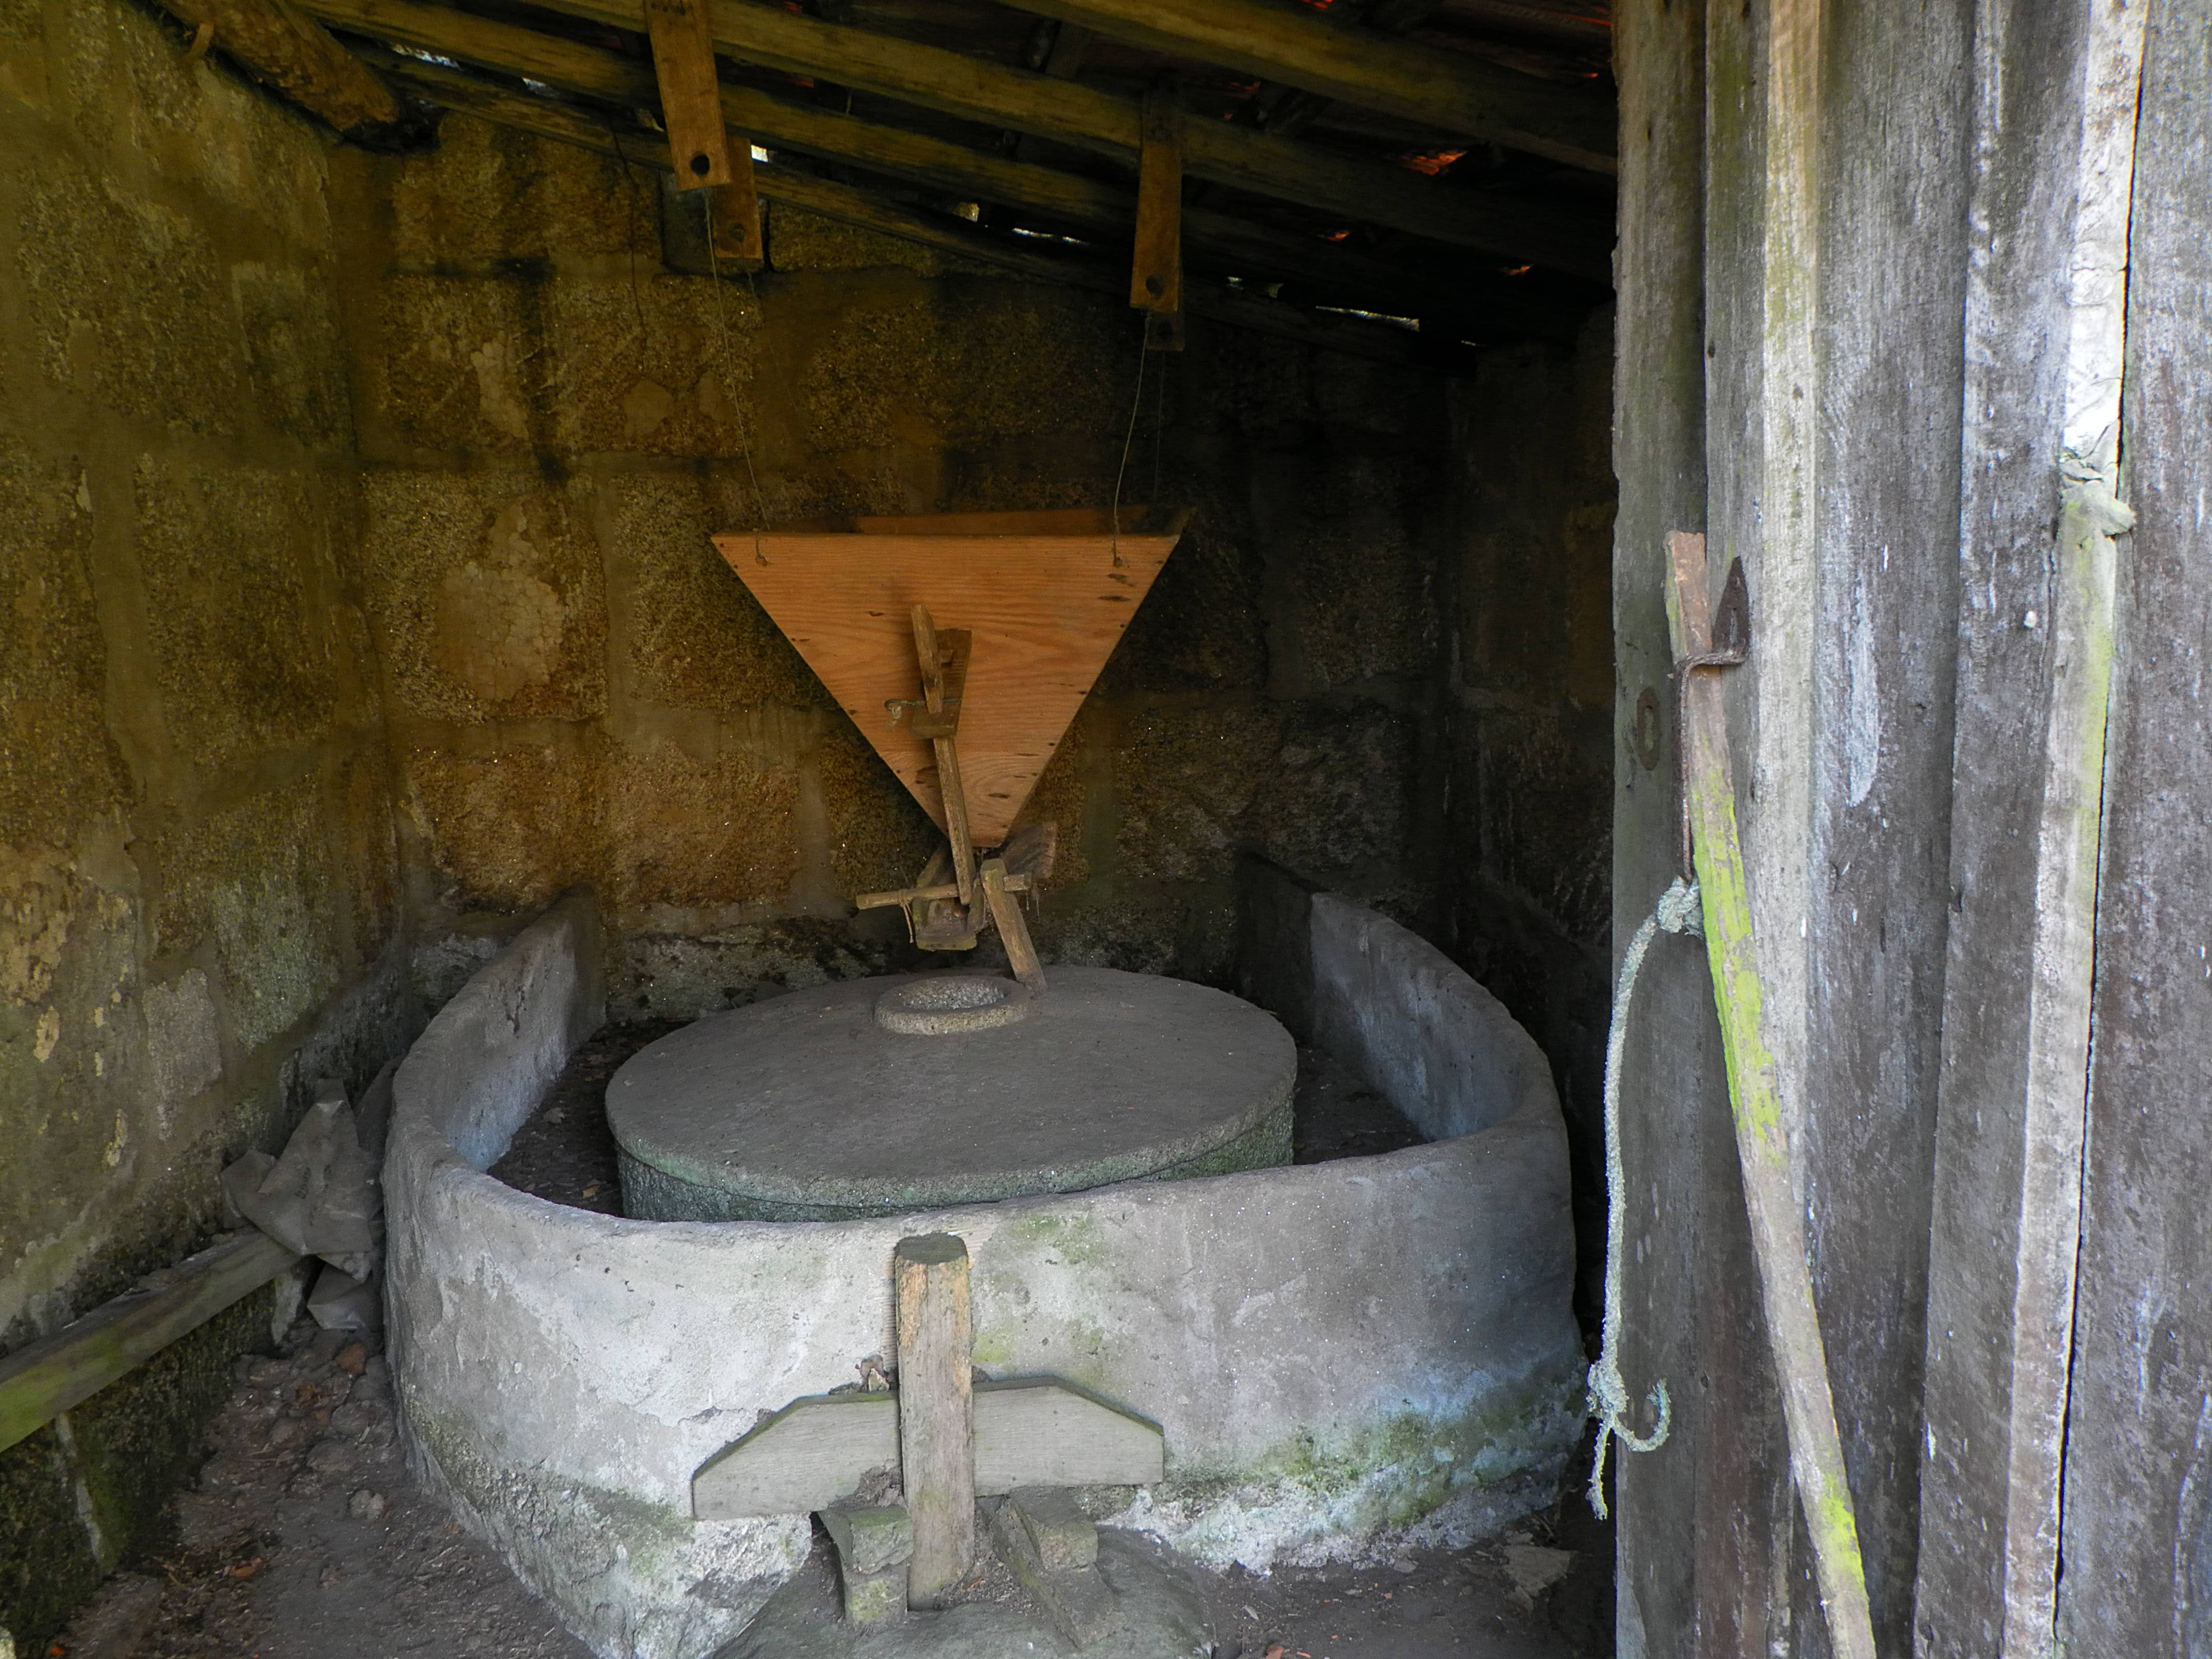
spain, galicia, pontevedra, espana, ggl1, alama, canoneos500d, ruralgalicia, bunker, riobarberia, air raid shelter, man made object